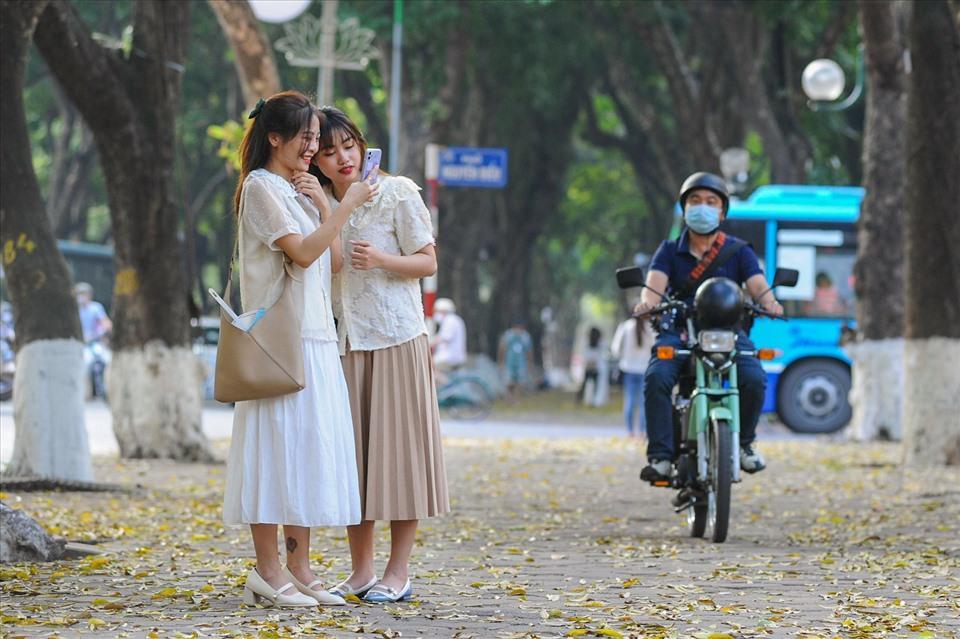
có một người đàn ông đang lái xe máy đến gần hai cô gái